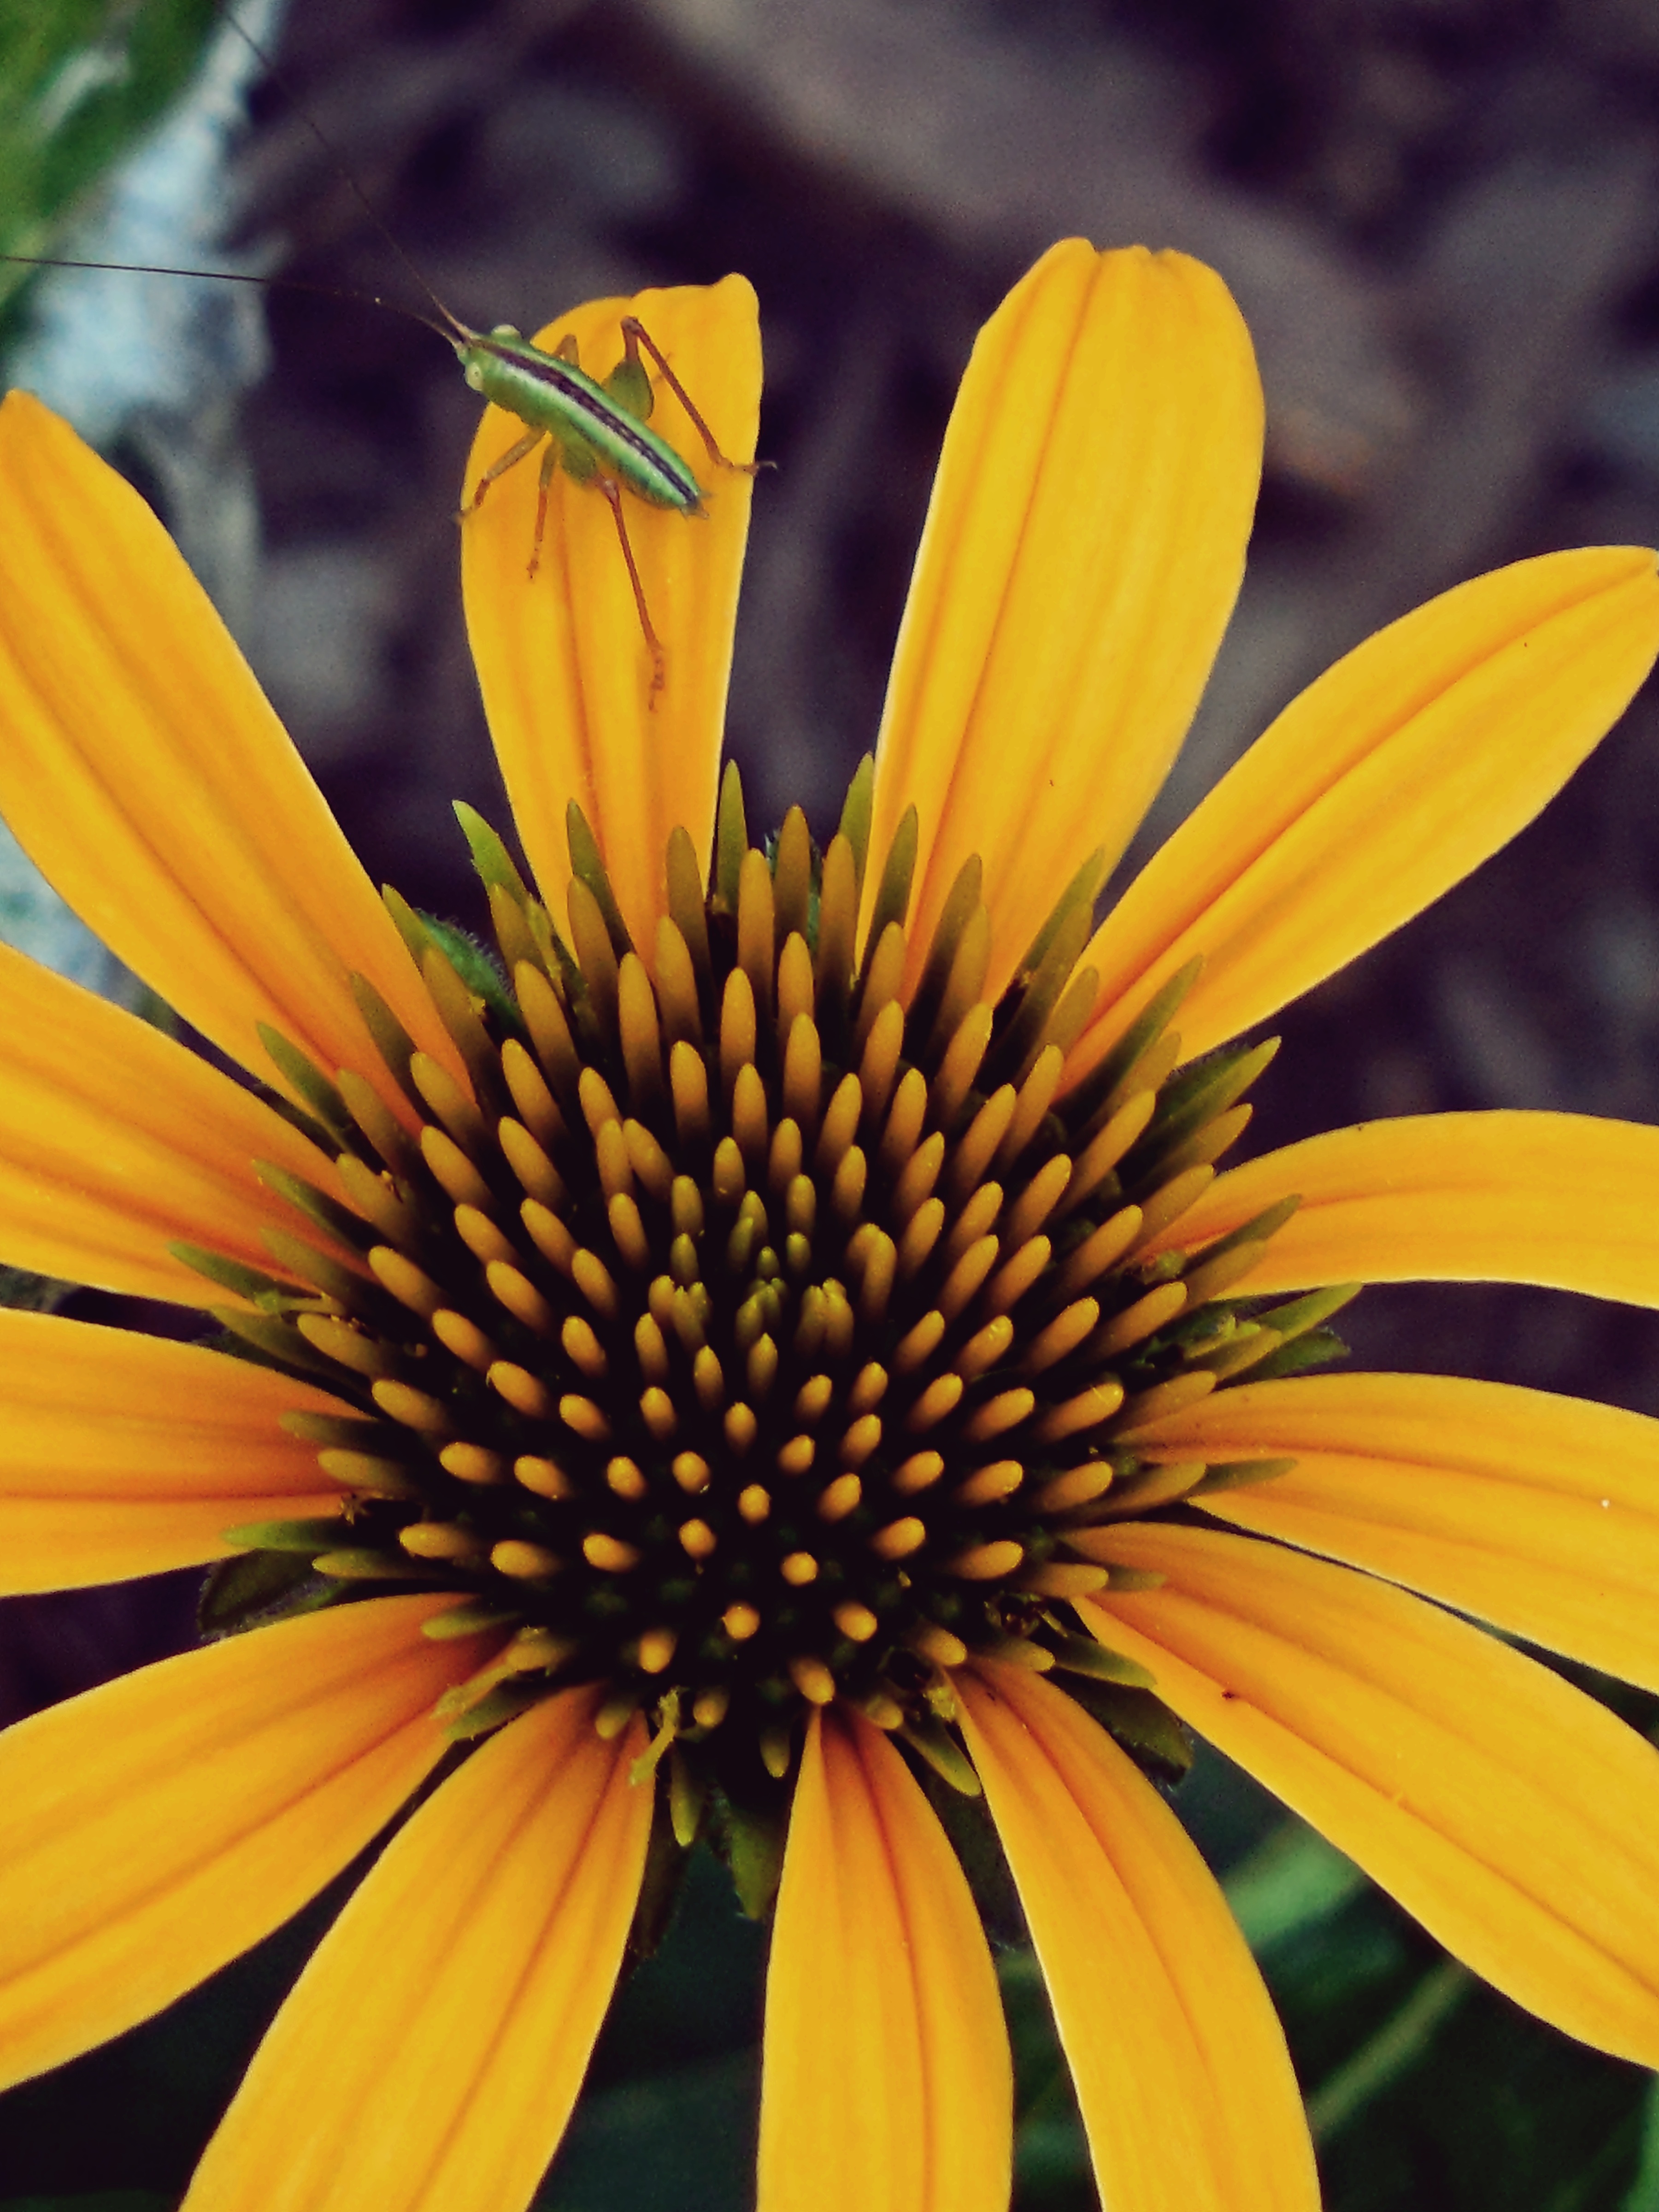
plant, flower, petal, yellow, flora, sunflower, close up, coneflower, macro photography, flowering plant, daisy family, plant stem, land plant